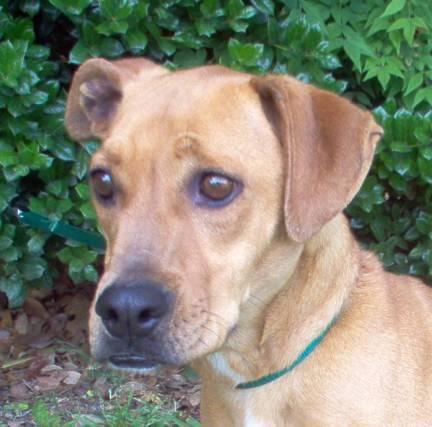
dog